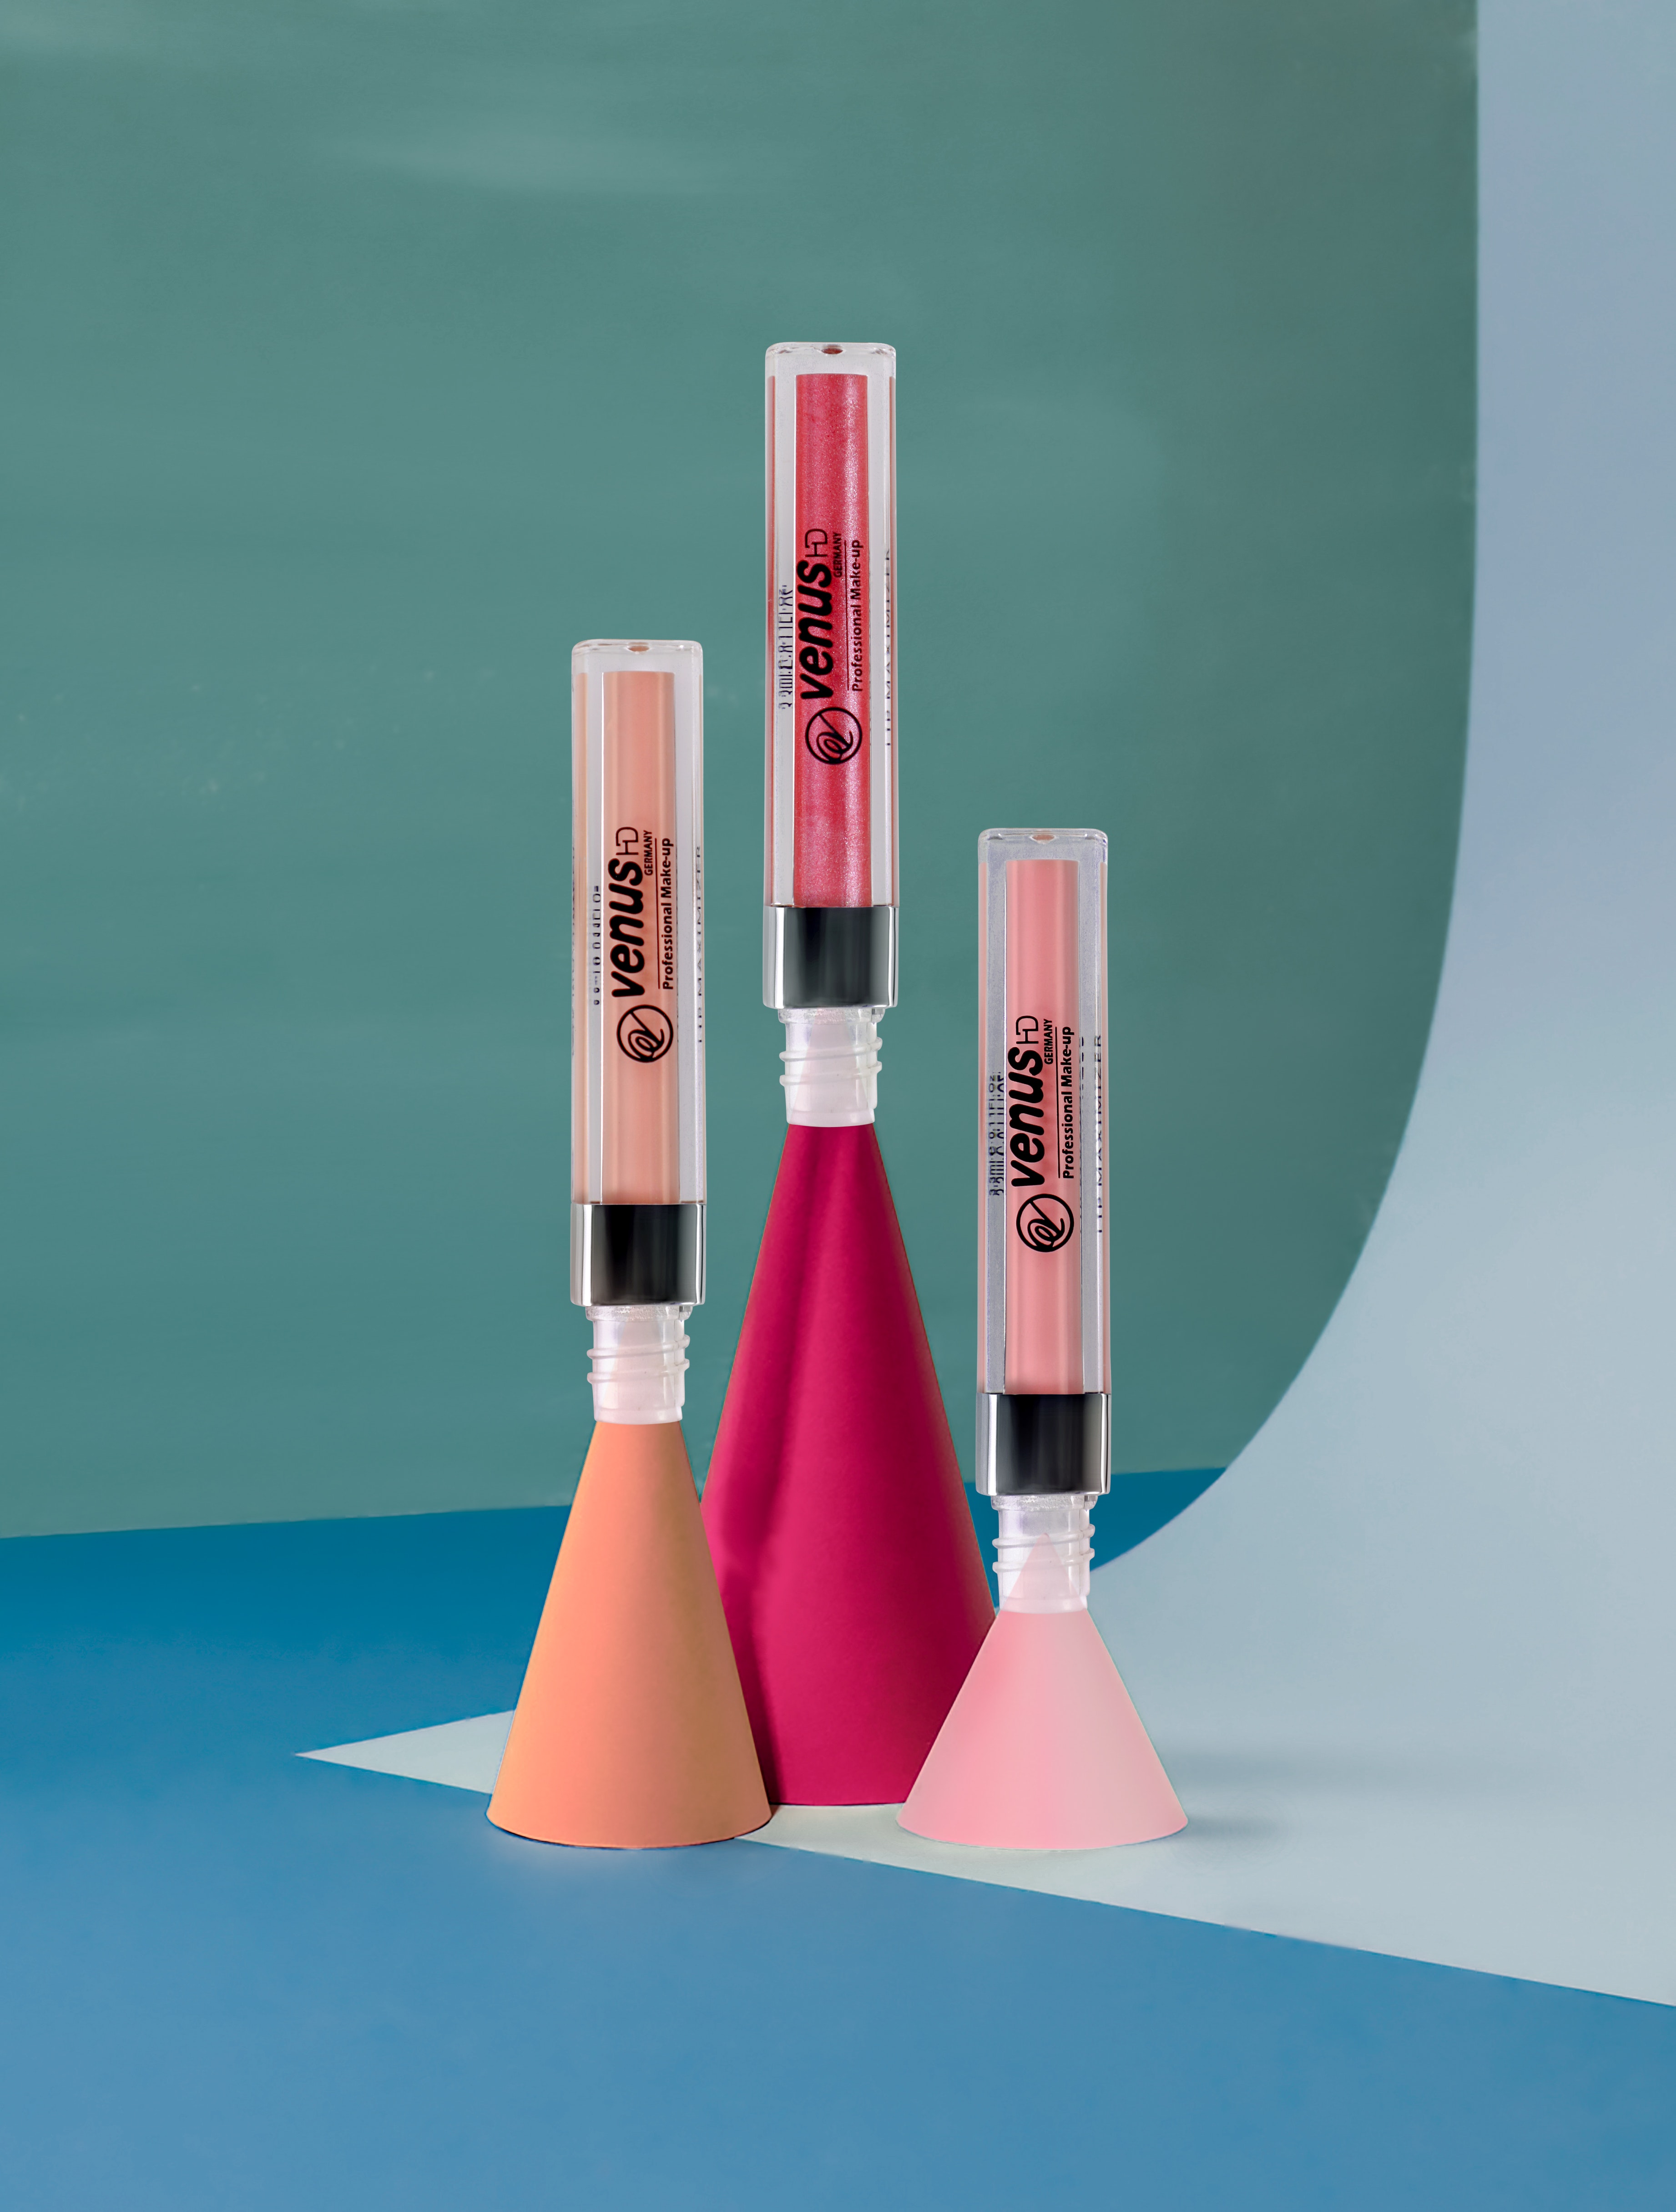
cosmetics, Material property, lipstick, liquid, lip gloss